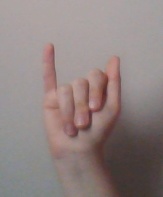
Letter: meem